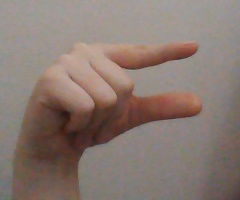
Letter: dal